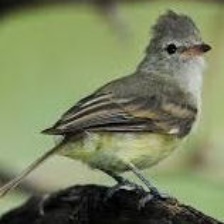
Species: NORTHERN BEARDLESS TYRANNULET
Scientific name: CAMPTOSTOMA IMBERBE